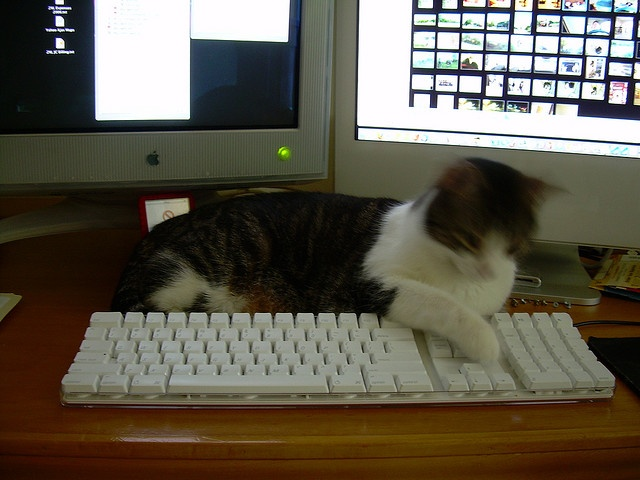
A black and white cat pawing a computer keyboard.
a cat rest on a desk with a computer with his paws on the keyboard
A cat lies in front of two monitors next to a computer keyboard.
A black and white cat is playing with a computer keyboard.
A black and white cat laying on top of a keyboard.